Benedict Silberman

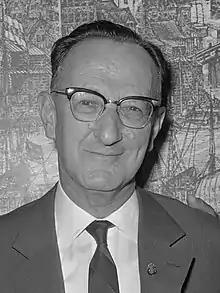
Benedict Silberman (1965)

Benedict Silberman, originally "Boruch Hirsch-Benedigton Silberman" (December 5, 1901 in Helsinki, Finland – December 11, 1971 in Hilversum, Netherlands), was a Dutch composer and conductor of Austrian Jewish descent.